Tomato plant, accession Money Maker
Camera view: horizontal (90 deg, fisheye); turntable rotation: 330 degrees
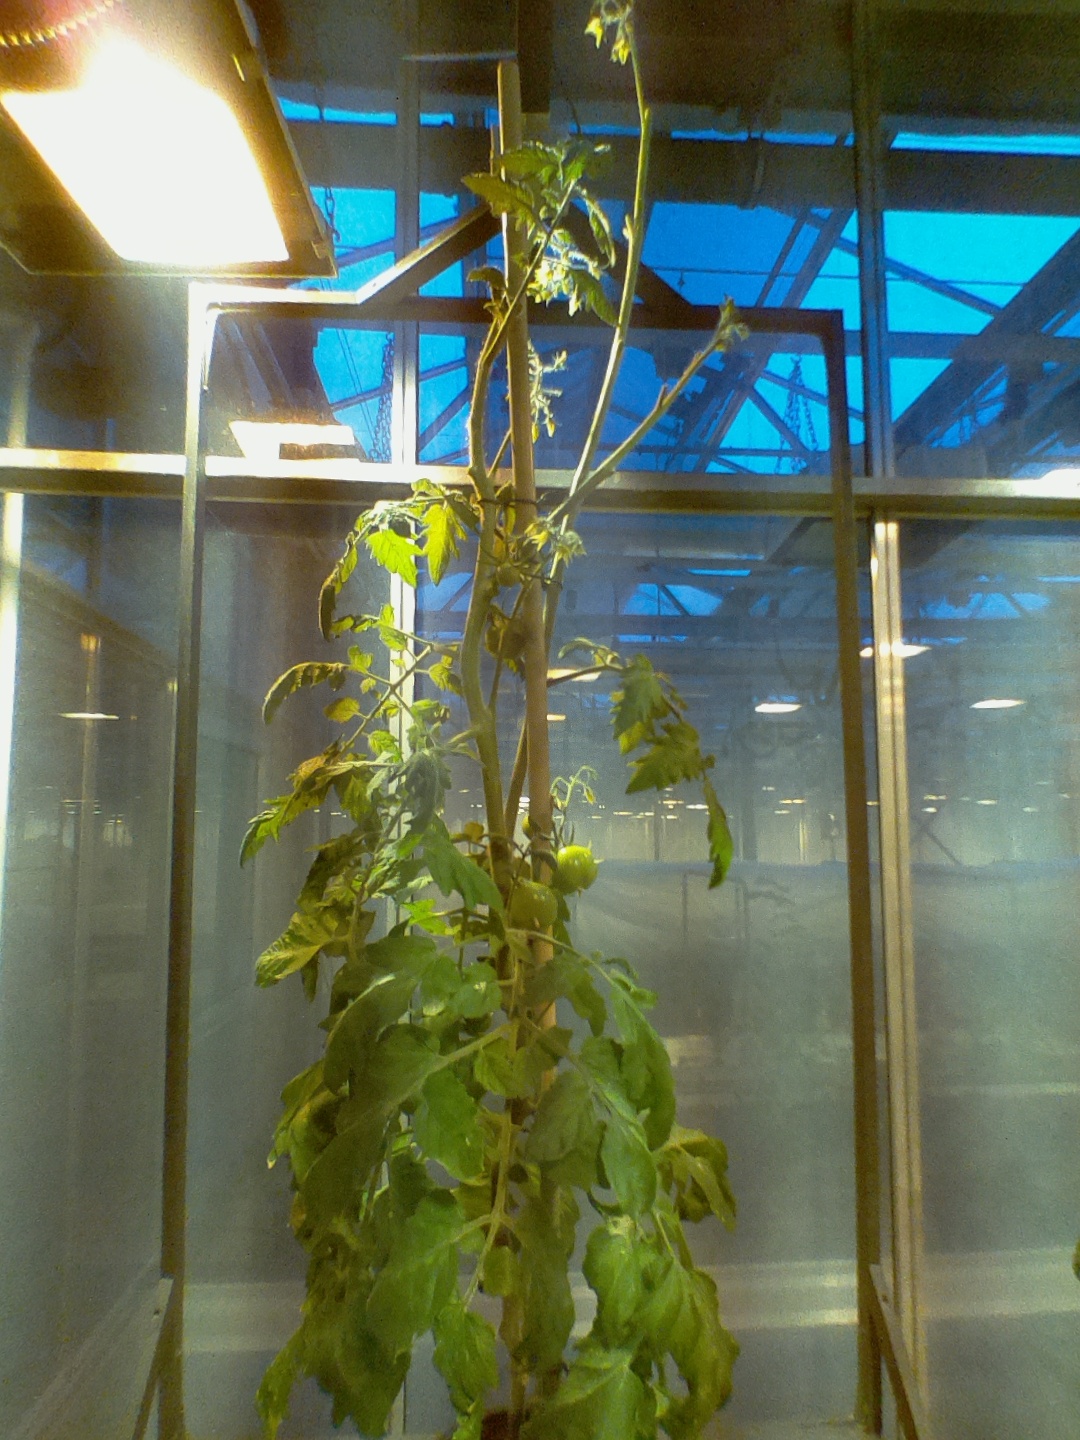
BBCH growth stage 74: 40%-50% of final fruit size